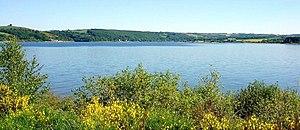
Lac de Pareloup
Le lac de Pareloup ou retenue de Pareloup se trouve dans l'Aveyron, entre Rodez et Millau sur le plateau du Lévézou à 805 m d'altitude.
Salles-Curan est une commune française située dans le département de l'Aveyron, en région Occitanie.